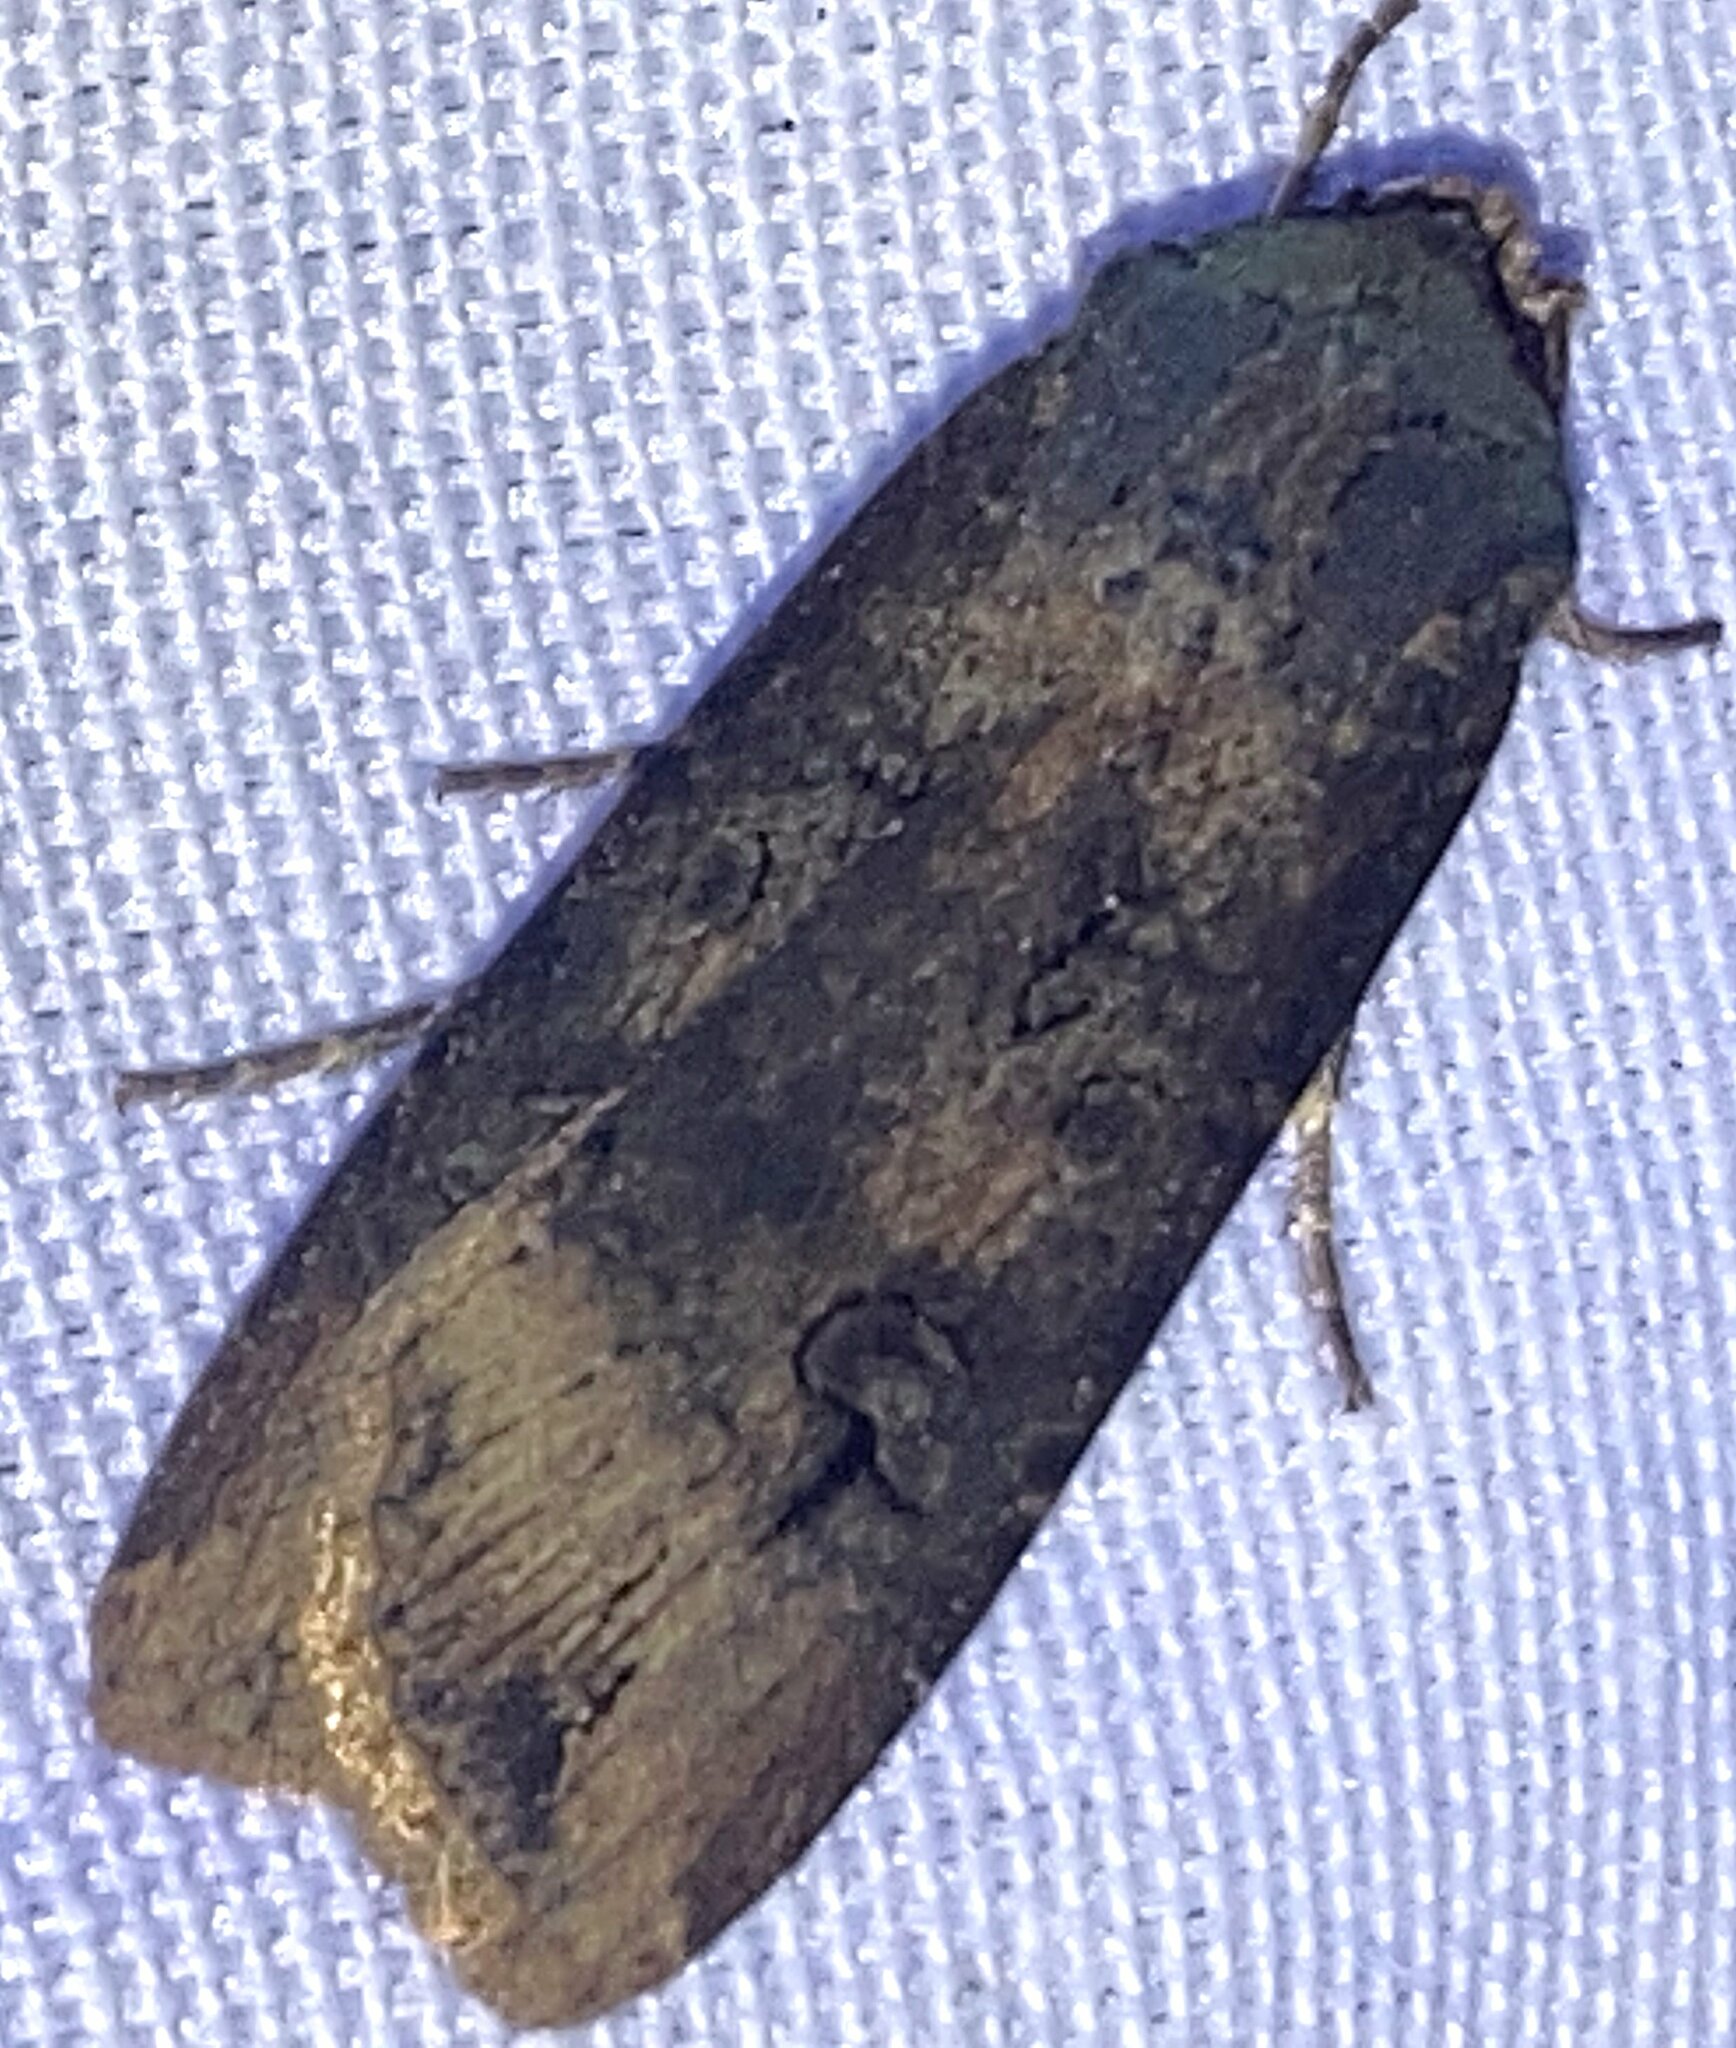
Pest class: cutworms